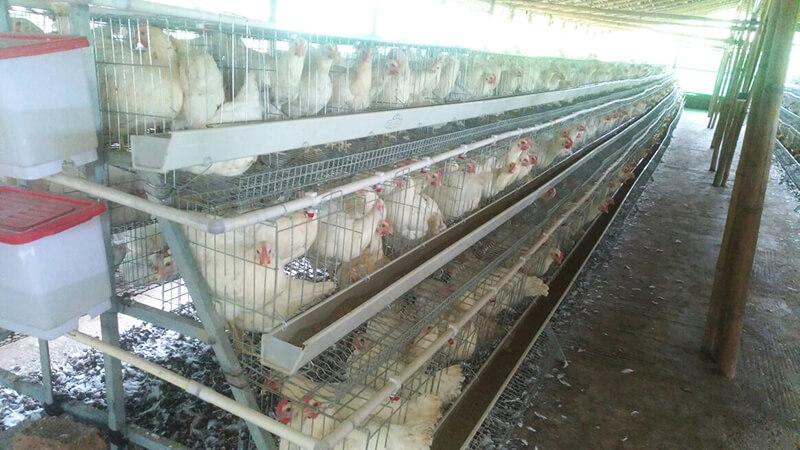
Kuku wengi wakubwa weupe wakisasa walio wekwa kwenye mabanda yaliyo tengenezwa, vizuri ambao wamewekewa vyakula ambapo wanauzwa bei tofauti tofauti ili wafugaji waweze kujipatia kipato.